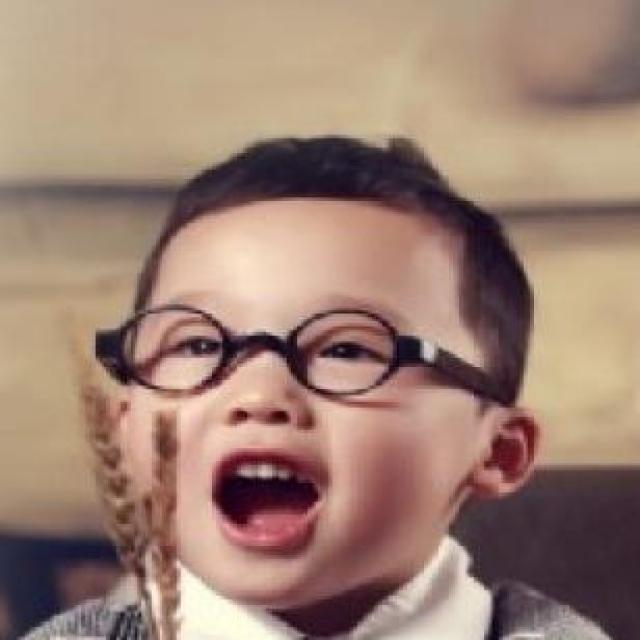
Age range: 0-12